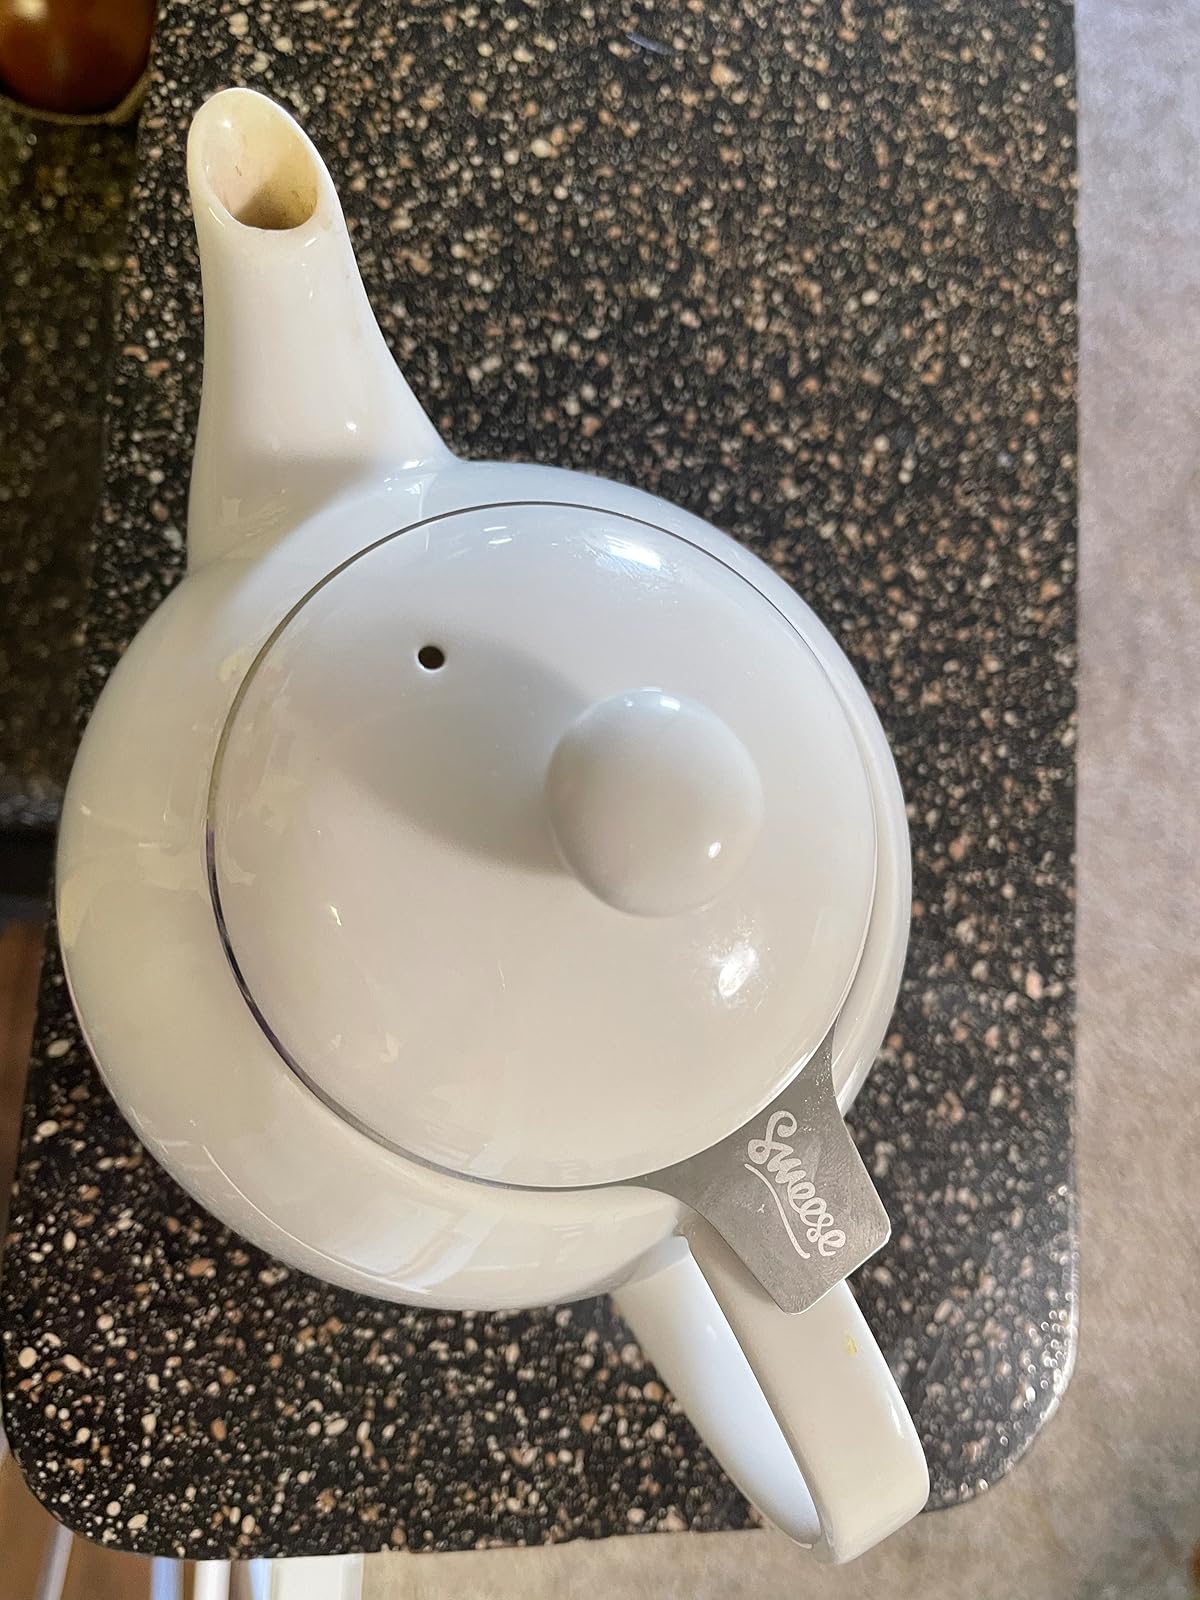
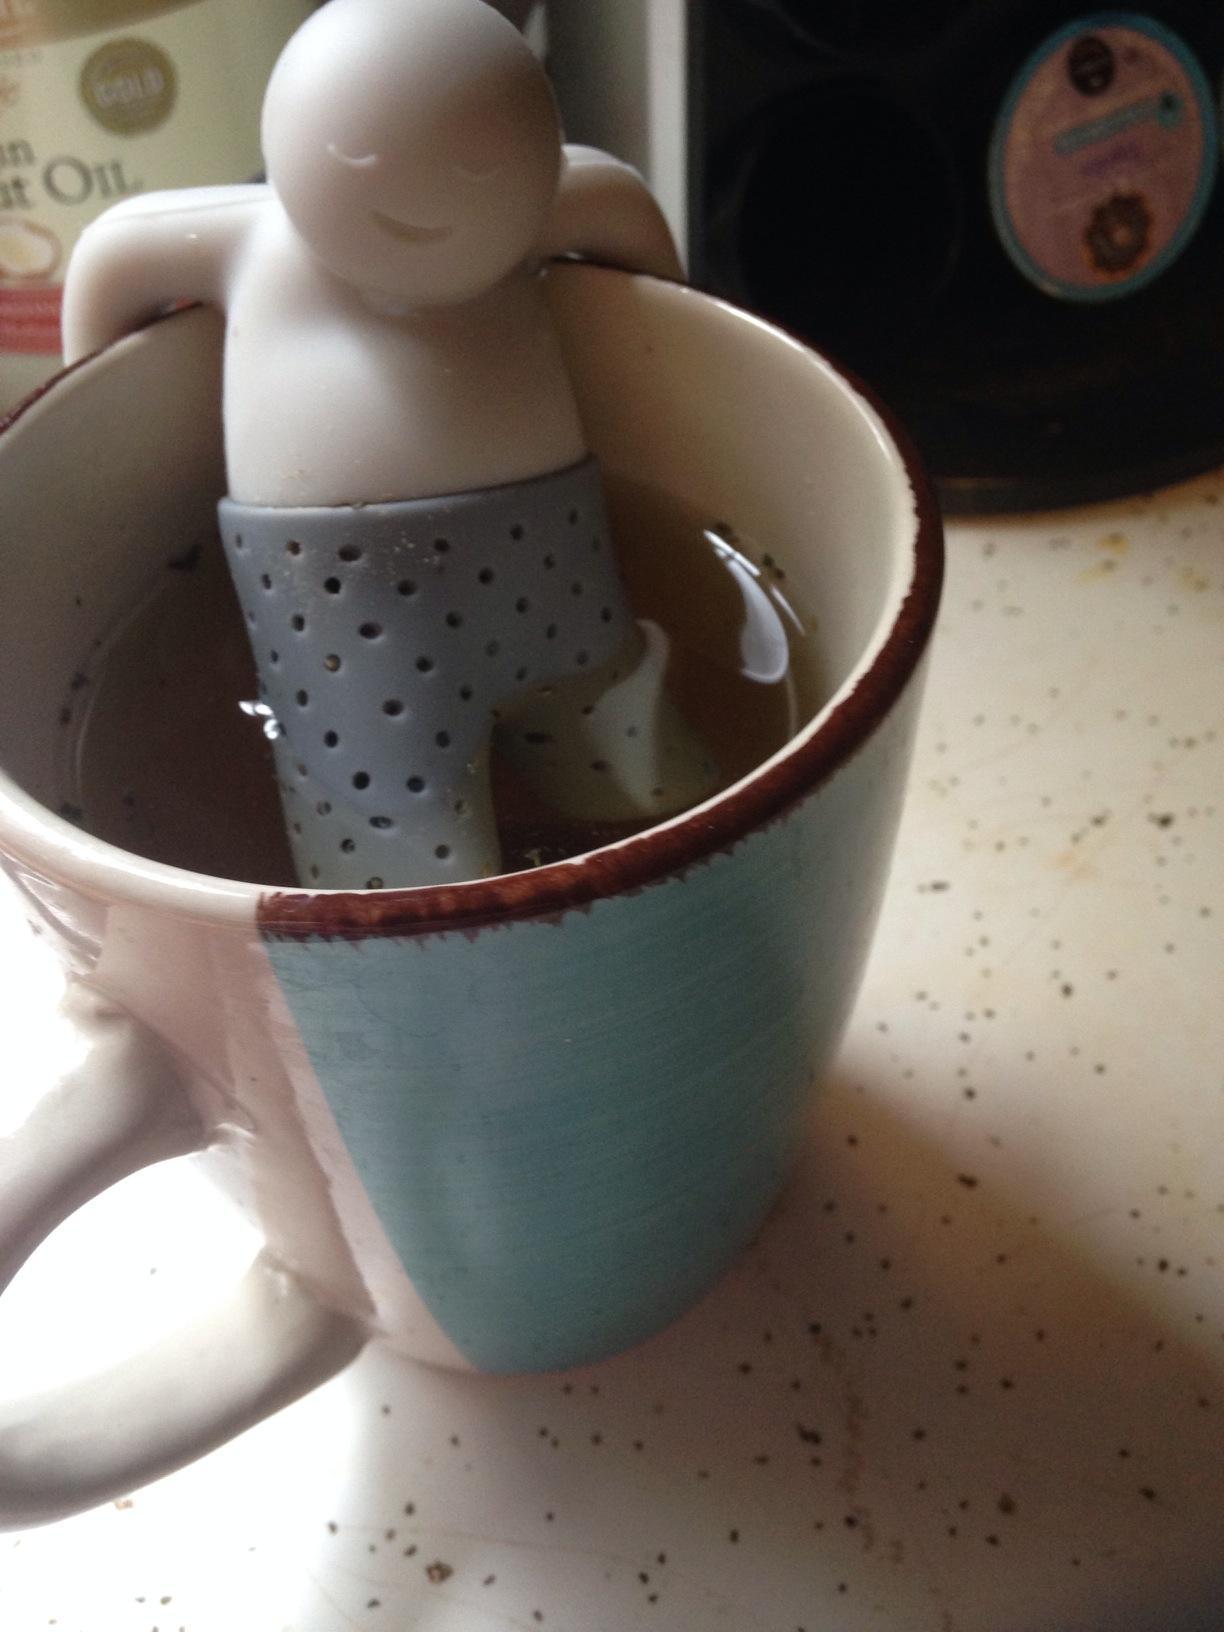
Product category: items_tea
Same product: no